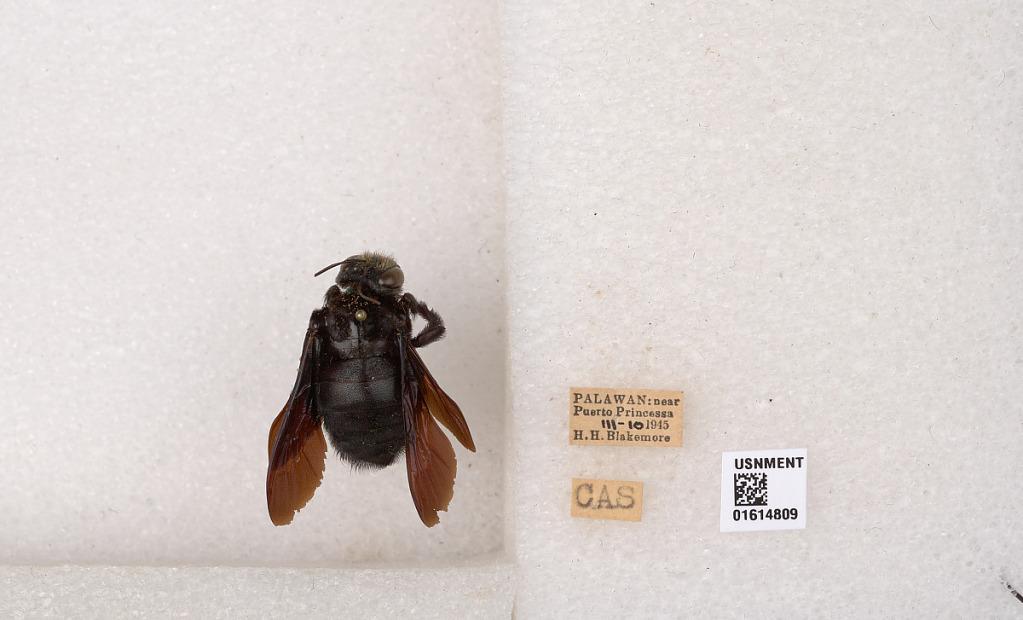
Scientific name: Xylocopa
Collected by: Barbielini
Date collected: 1945-3-10
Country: Philippines
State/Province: Mimaropa
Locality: Palawan, near Puerto Princessa